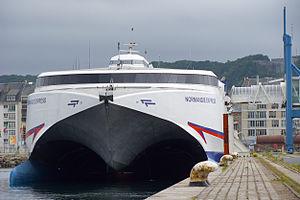
Bateau Normandie Express à la gare maritime de Cherbourg
Cherbourg-en-Cotentin est une ville située dans le département de la Manche en région Normandie, au nord de la péninsule du Cotentin. Elle est peuplée de 79 200 habitants. C'est une ville portuaire possédant la plus grande rade artificielle d'Europe et la seconde au monde. C'est également, avec les villes d'Avranches et de Coutances, une des trois sous-préfectures du département de la Manche et également la préfecture maritime de la Manche et de la mer du Nord. La commune est généralement appelée Cherbourg, du nom de son principal et plus ancien pôle urbain.
Cherbourg-Octeville est une ancienne commune française du département de la Manche. Résultant de la fusion des communes de Cherbourg et d'Octeville le 1ᵉʳ mars 2000, elle devient commune déléguée de Cherbourg-en-Cotentin, commune nouvelle créée le 1ᵉʳ janvier 2016 et issue de la fusion de Cherbourg-Octeville, Équeurdreville-Hainneville, La Glacerie, Querqueville et Tourlaville.